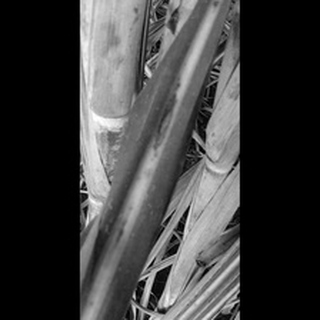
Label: sugarcane_red_rot